Ibu Pertiwi

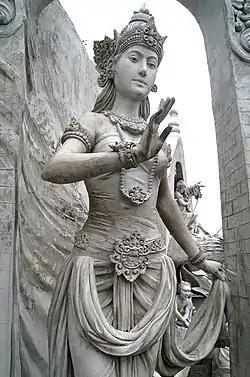
The image of a woman or a goddess in ancient regal attire at Indonesian National Monument, Jakarta. It is probably the most popular depiction of Ibu Pertiwi in Indonesia.

Ibu Pertiwi is a national personification of Indonesia, the allegory of "Tanah Air", the Indonesian motherland. Since prehistoric times, the tribes of the Indonesian archipelago often revered earth and nature spirits as a life giving mother, a female deity of nature. After the adoption of Hinduism in the early first millennium, this mother figure was identified with Prithvi, the Hindu mother goddess of the earth, who was thus given the name "Pertiwi".